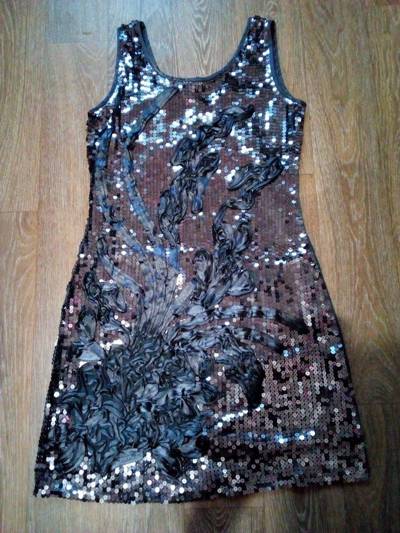
Waste category: clothes